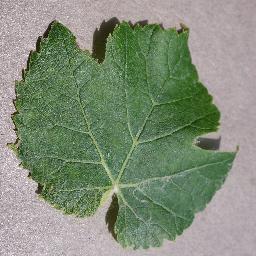
Label: Grape___healthy